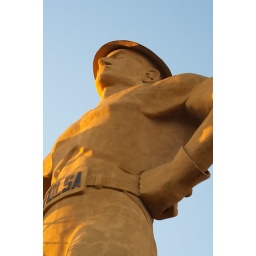
I took several shots of this guy. I dig the contrast of the very blue sky against his dirty old skin.